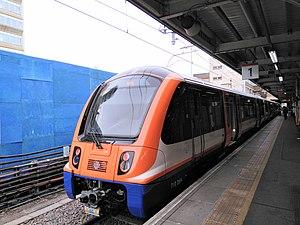
London Overground est un réseau de transport ferroviaire, principalement en surface, qui dessert l'agglomération de Londres. London Overground couvre le Grand Londres et le comté d'Hertfordshire, il s'agit d'un réseau ferroviaire de banlieue, bien que les fréquences de passage tendent à se rapprocher de celles des fréquences du Tube.